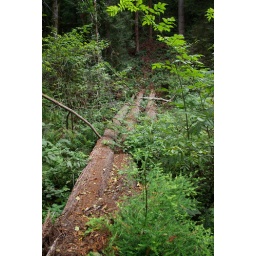
These three Redwoods fell right over the creek forming a natural bridge to cross over to the trestle.